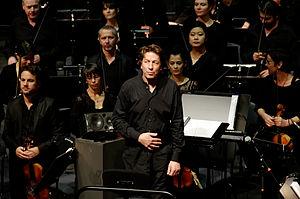
Ernst van Tiel avec l'orchestre national de Lyon.
Le ciné-concert est un genre de spectacle qui associe la projection d'un film, qui peut être muet mais pas nécessairement, et l'exécution en direct d'une ou de plusieurs pièces musicales.